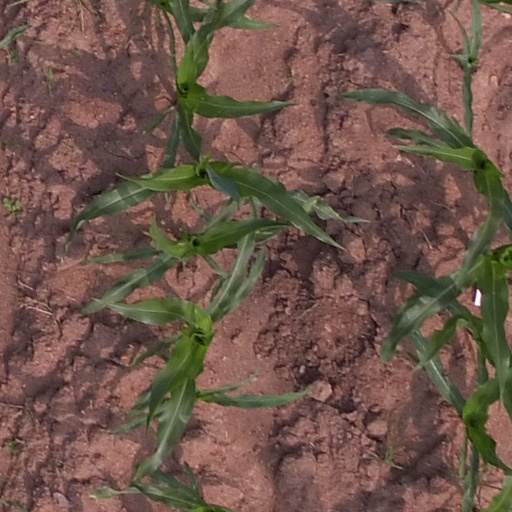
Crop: maize; corn